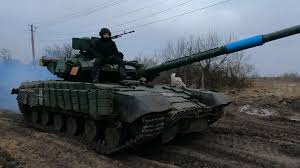
Label: T-64